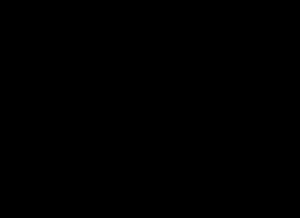
L'église de la Théotokos des Chalkopratéia était une église du quartier des Chalkopratéia à Constantinople. Cette église dédiée à la Mère de Dieu aurait été construite par Pulchérie ou Vérina sous le règne de Théodose II, à l'emplacement d'une synagogue servant aux nombreux juifs du quartier, chassés à cette époque.